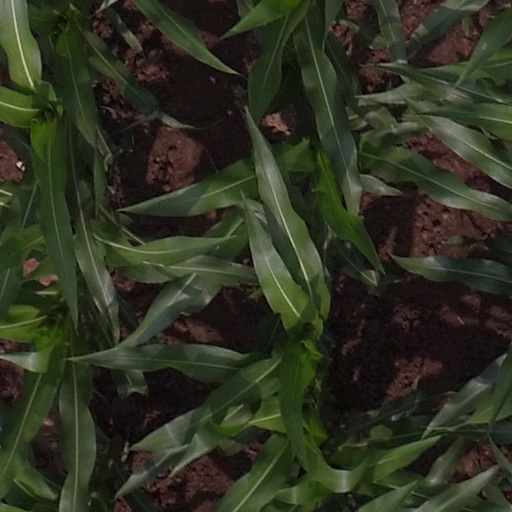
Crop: maize; corn